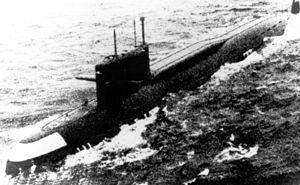
La classe Yankee est le code OTAN pour un type de sous-marin nucléaire lanceur d'engins qui a été initialement mis en service par l'Union soviétique vers 1968. 34 unités ont été produites sous la désignation soviétique Projet 667A « Navaga » et Project 667AU « Nalim ». 24 ont été construites à Severodvinsk pour la Flotte du Nord et les 10 autres restants à Komsomolsk-sur-l'Amour pour la Flotte du Pacifique. Le navire-tête de cette classe est le K-137 Leninets. Cette classe est la première classe de sous-marins nucléaires lanceur d'engins soviétiques à être doté d'une puissance de feu thermonucléaire comparable aux sous-marins Polaris de l'United States Navy et de la Royal Navy.